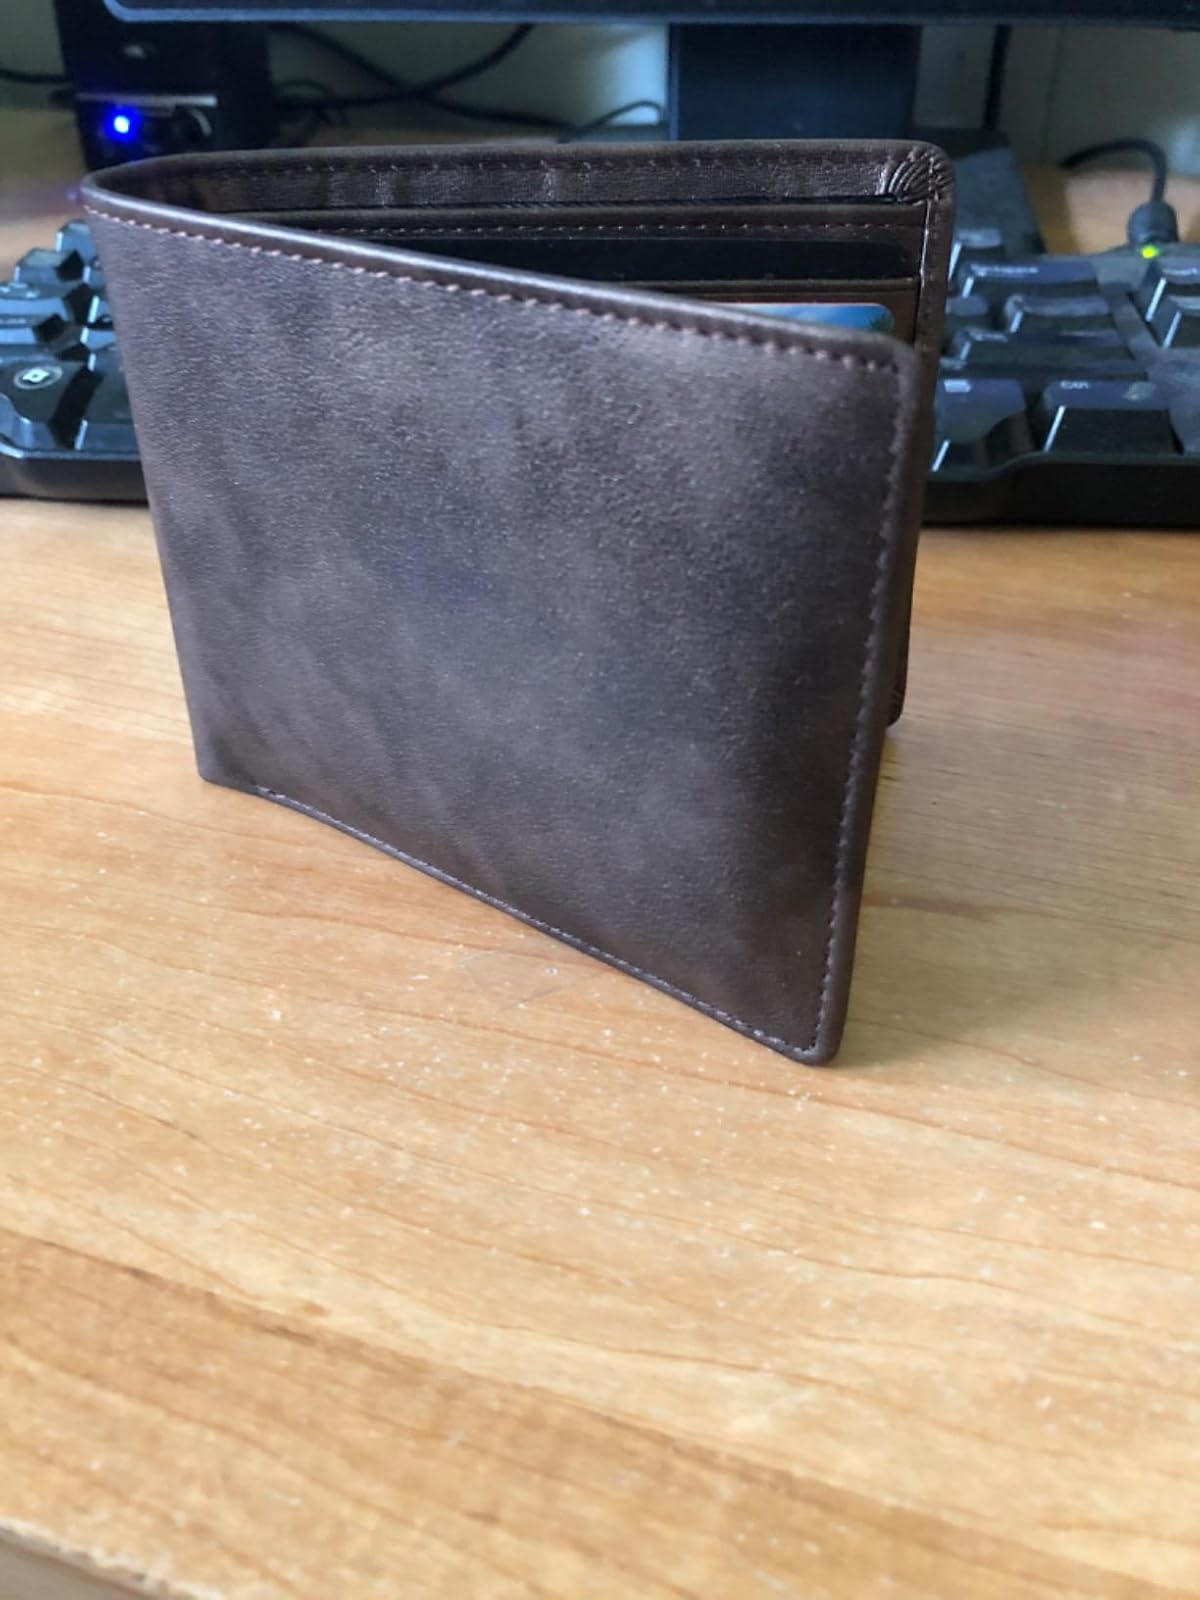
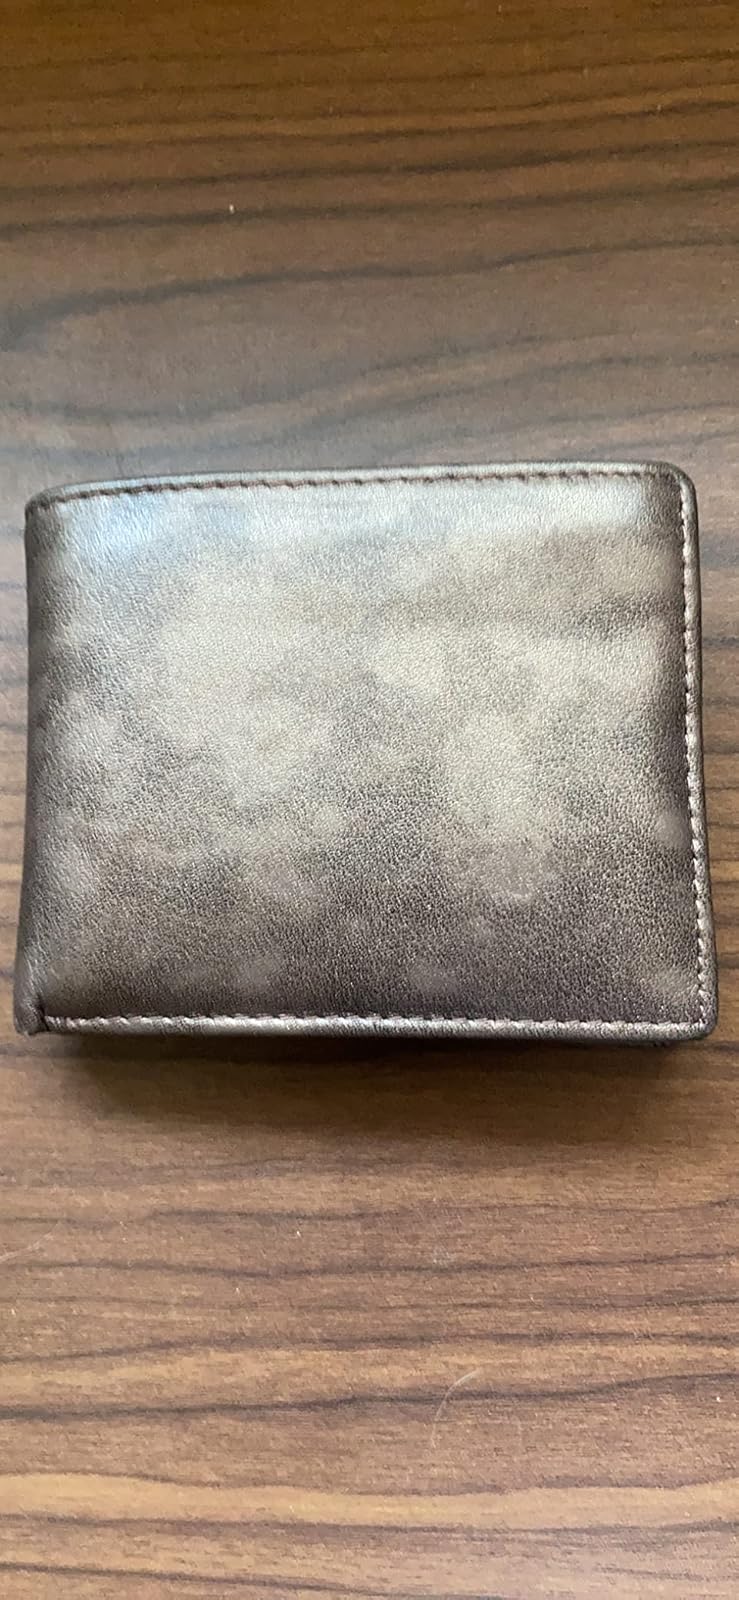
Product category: accessories_wallet
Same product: yes